Raleigh Union Station

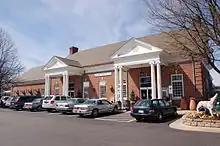
1942 Seaboard station

Opened in 1890, the Union Depot (also referred as Union Station) was constructed by the Raleigh and Gaston Railroad, a predecessor of the Seaboard Air Line, at the corner of Dawson and West Martin streets. It also served the original Norfolk Southern Railway and Southern Railway, with a total of four tracks. The station was reached by trackage from the nearby Boylan Wye where the North Carolina Railroad (operated by Southern), the original Norfolk Southern, and the Seaboard converged.